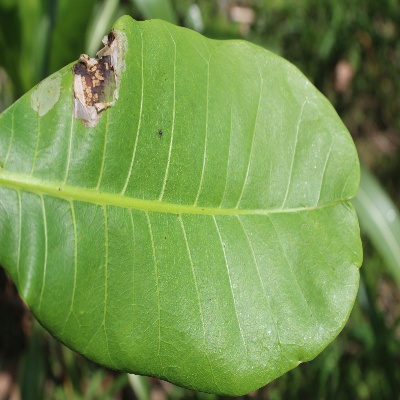
Crop: Cashew
Condition: leaf miner